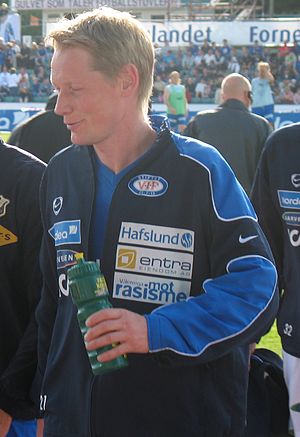
Tom Henning Hovi
Tom Henning Hovi
Tom Henning Hovi er en norsk tidligere fodboldspiller.